Wisconsin

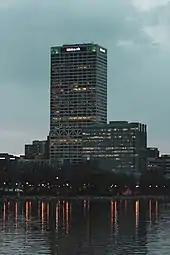
The U.S. Bank Center in downtown Milwaukee is home to the main headquarters of Baird, Foley & Lardner, and Sensient Technologies, as well as regional headquarters for U.S. Bank and IBM.

The early 20th century was also notable for the emergence of progressive politics championed by Robert M. La Follette. Between 1901 and 1914, Progressive Republicans in Wisconsin created the nation's first comprehensive statewide primary election system, the first effective workplace injury compensation law, and the first state income tax, making taxation proportional to actual earnings.